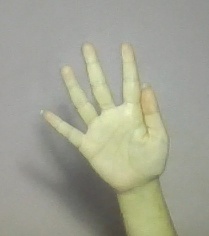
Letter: sheen